Jay Robinson (auto racing)

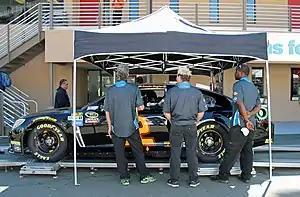
Brendan Gaughan's car at the 2015 Toyota/Save Mart 350 at Sonoma Raceway.

The team started to compete in the Cup Series in 2015. Like Robinson's earlier Xfinity Series team, the team often uses multiple drivers in a car throughout the season.